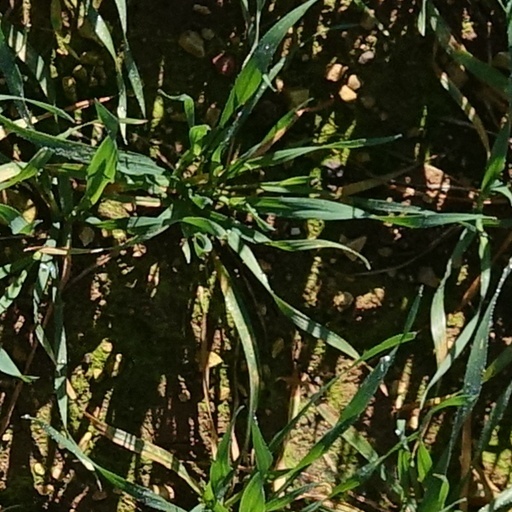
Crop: wheat